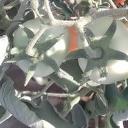
Crop: Tomato
Condition: virosis-d